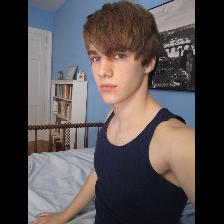
Label: Human